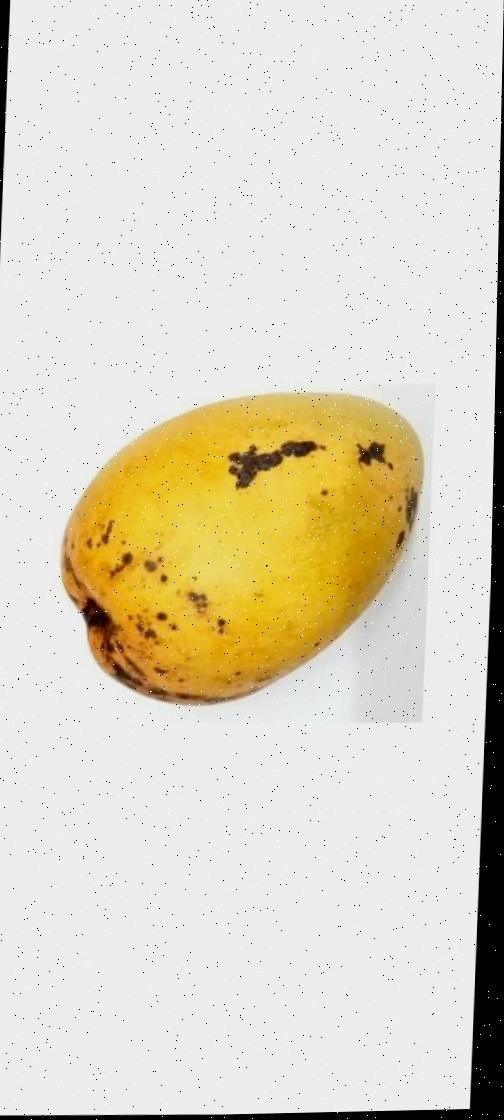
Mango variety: Bari-11